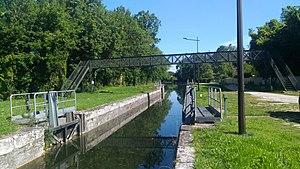
L'écluse de Fromonville et sa passerelle.
Montcourt-Fromonville est une commune française située dans le département de Seine-et-Marne en région Île-de-France.